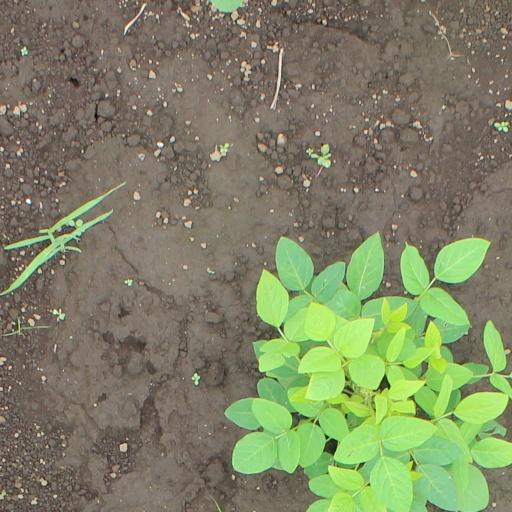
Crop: soybean